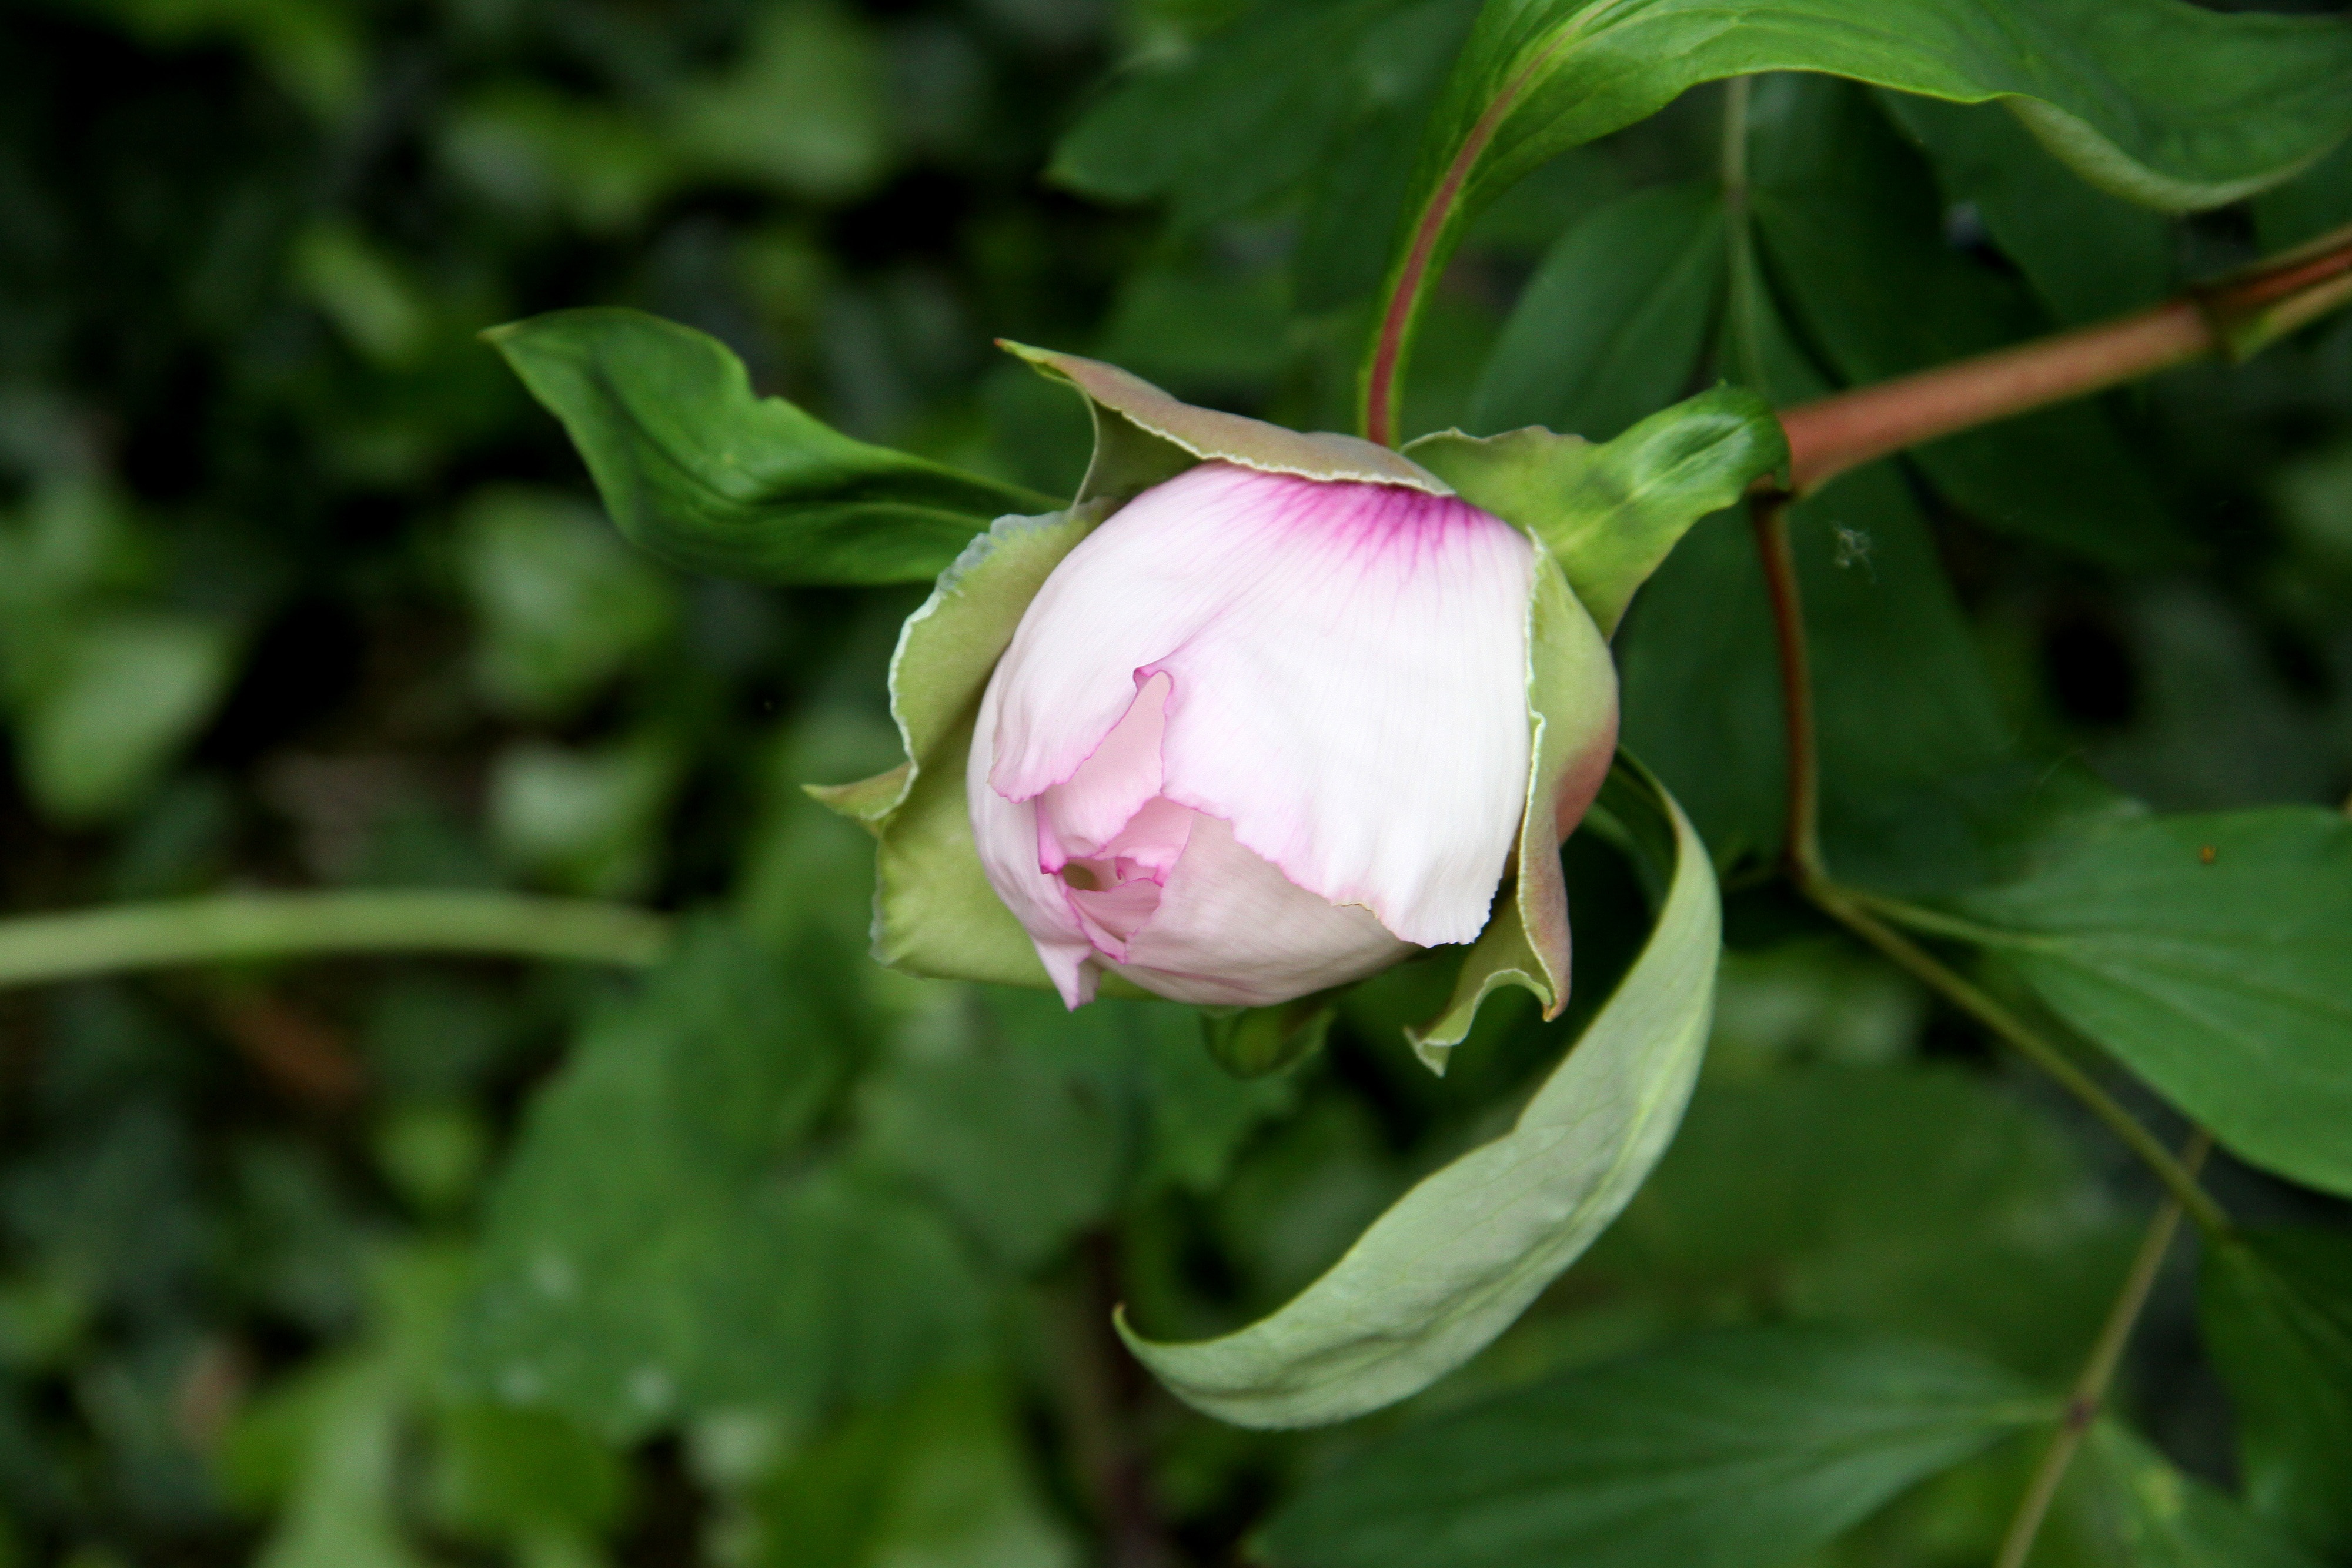
blossom, plant, flower, botany, flora, bud, flowering, peony, flowering plant, button flowers, plant stem, land plant